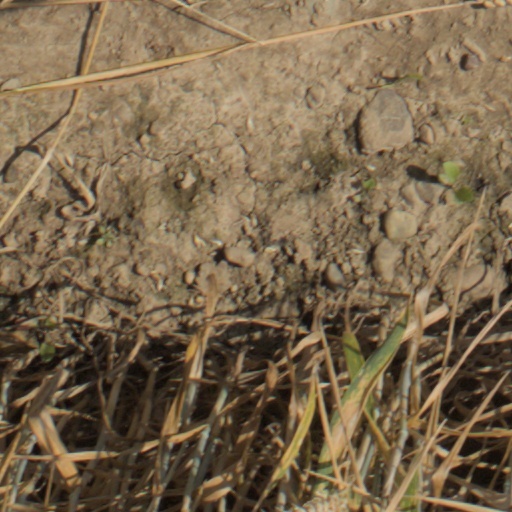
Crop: wheat